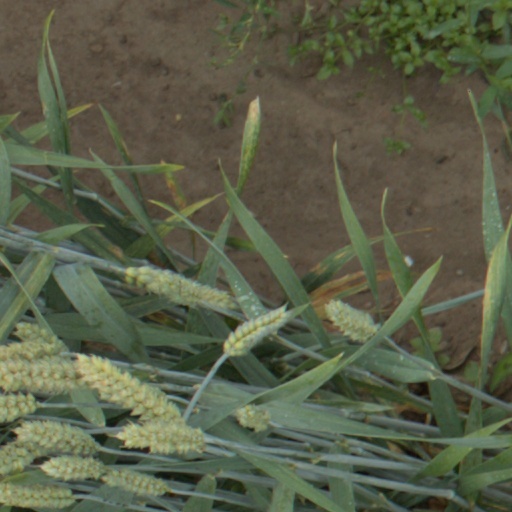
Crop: wheat